Answer in natural language. Considering the relative positions, where is white wooden chair with metal legs with respect to Doorway? Choose between the following options: above or below
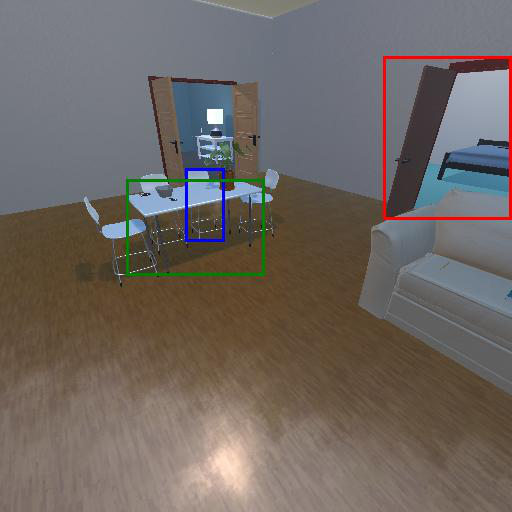
<answer>above</answer>